Sitaara

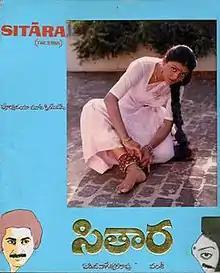
Poster

Sitaara is a 1984 Indian Telugu-language drama film written and directed by Vamsy. It marks the debut of Bhanupriya in Telugu cinema and is based on Vamsy's own novel "Mahal lo Kokila". The film explores the friendship between two individuals set against the backdrop of rural life, zamindari system, the Indian film industry, and paparazzi culture. "Sitara" received critical acclaim upon its release and is considered a cult classic. The film's soundtrack became a chartbuster, and it garnered three National Film Awards. It was also showcased at several prestigious film festivals, including the International Film Festival of India, the Moscow Film Festival, and the Asian Film Festival.